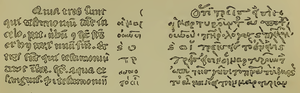
Le Comma Johanneum ou Comma johannique est un court passage interpolé de la première épître de Jean, dont l'importance tient à ce qu'il justifie, par sa présence dans la Vulgate latine, le dogme de la Trinité.